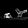
Label: Sandal